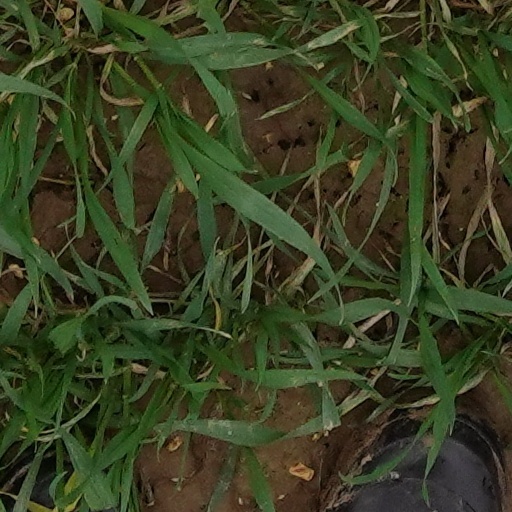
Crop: wheat